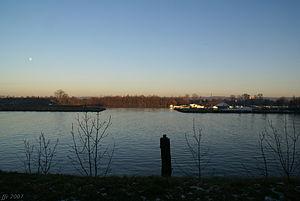
Le Canal de Lanaye est un canal de la Belgique et des Pays-Bas.